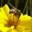
Label: bee